Ballyduff, County Kerry

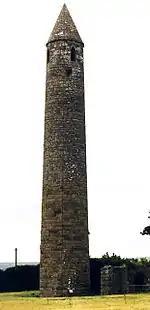
Rattoo round tower

Near Ballyduff at Rattoo, a round tower reaches a height of 29.56m, with a base circumference of 15m.